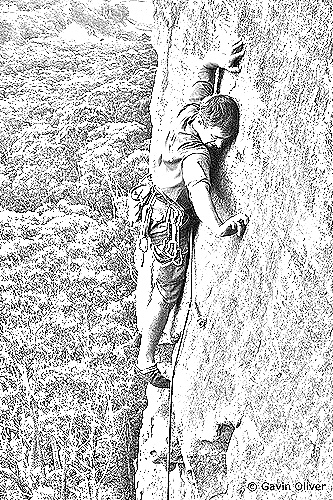
Portrait style: Sketch Portrait